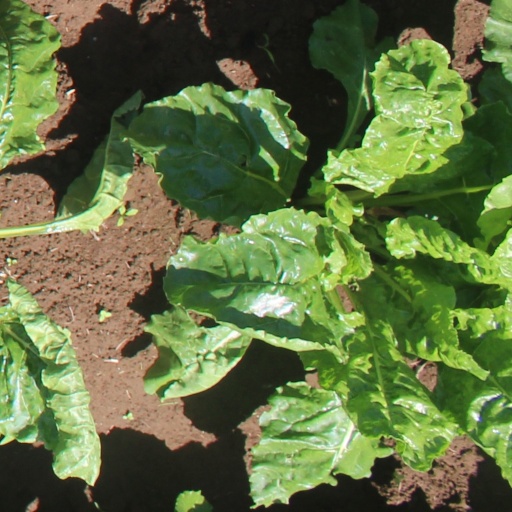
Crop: sugar beet